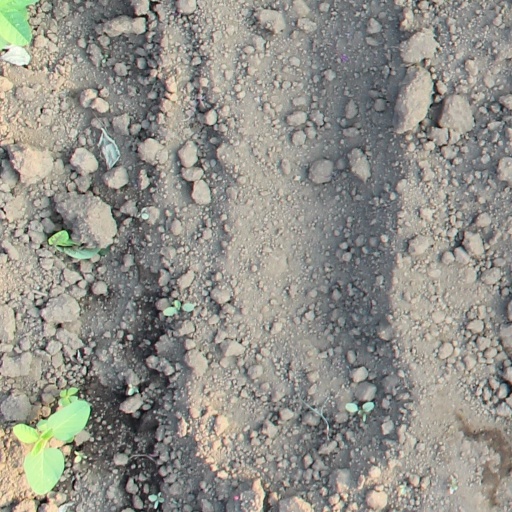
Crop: soybean